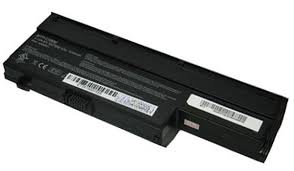
Waste category: battery